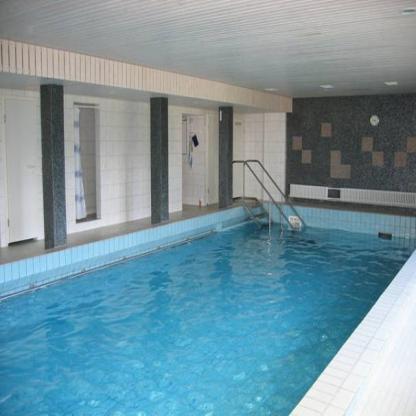
Scene: Indoor